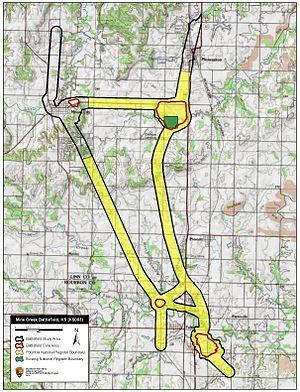
La bataille de Mine Creek, aussi connue comme la bataille de l'Osage, est une bataille qui s'est déroulée le 25 octobre 1864, dans le Kansas, dans le cadre du raid de Price pendant la guerre de Sécession. Dans le deuxième plus grand engagement de cavalerie de la guerre, les deux divisions de l'armée du Missouri du major général Sterling Price sont mises en déroute par deux brigades fédérales, sous les ordres des colonels Frederick Benteen et John Finis Philips.